Gallaudet Eleven

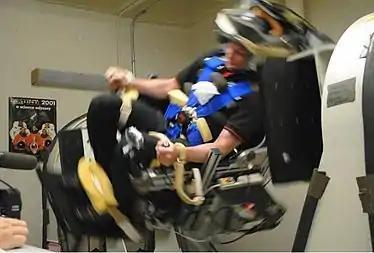
Christopher Altman conducting space motion sickness test and acclimation protocol at the Ashton Graybiel Spatial Orientation Laboratory (AGSOL).

For their contributions to the understanding of motion sickness and the physiological and mental effects of prolonged accelerations on the human body, the Gallaudet Eleven have been recognized in museum exhibits and other ceremonies. On April 11, 2017, the National Deaf Life Museum at Gallaudet University opened an on-campus exhibit called "Deaf Difference + Space Survival" featuring over 150 photographs and various footage, letters, and scientific reports documenting the Gallaudet Eleven's experiences. In April 2018, Harry Larson, David Myers, and James Greenmun (Robert Greenmun's son) were invited to NASA's Johnson Space Center to receive a special presentation and a tour of various facilities to thank them for their contributions and to show them the impacts of the research they participated in. Modern day motion sickness research is carried out, among other topics, at the Ashton Graybiel Spatial Orientation Laboratory at Brandeis University.